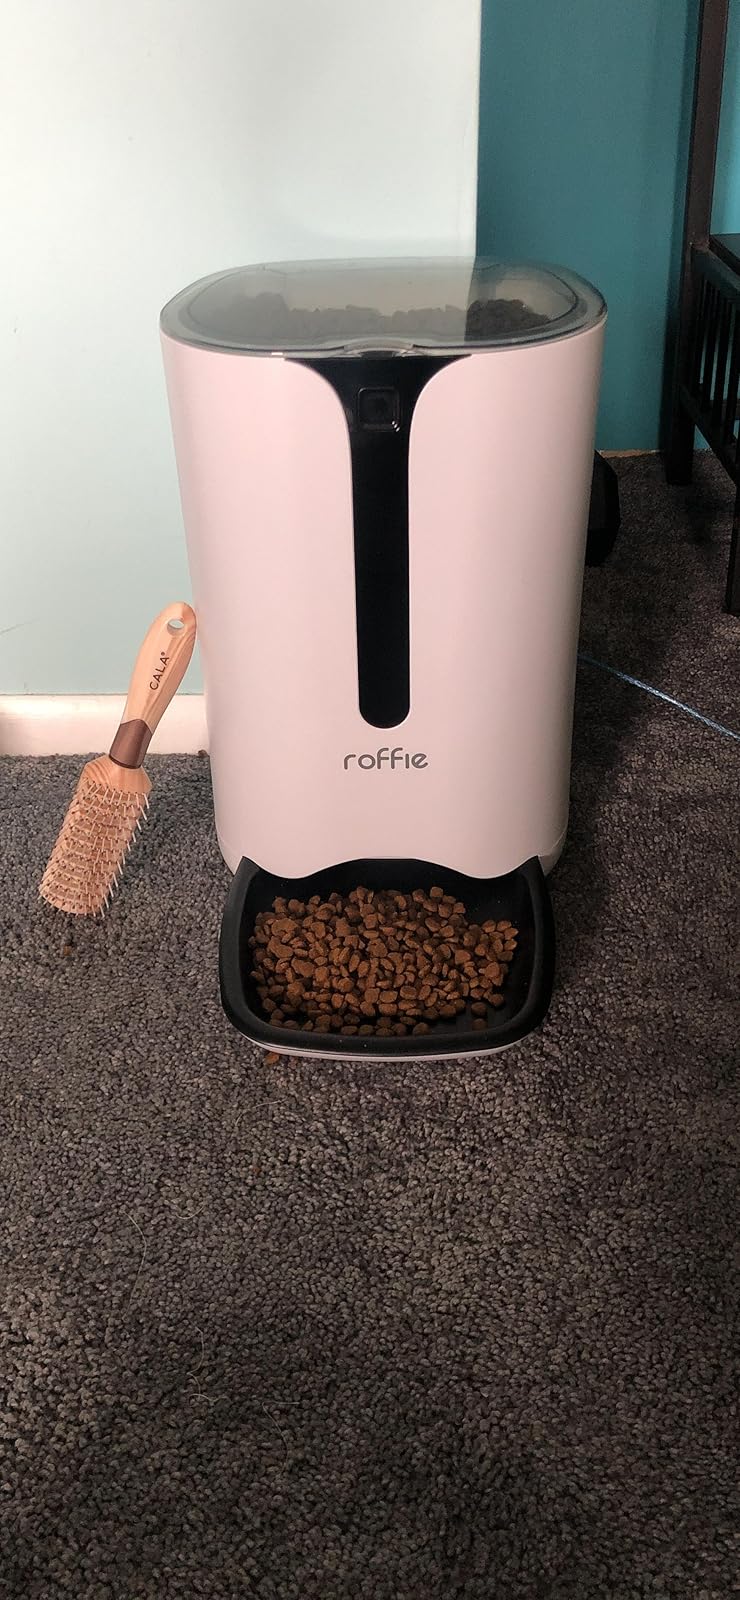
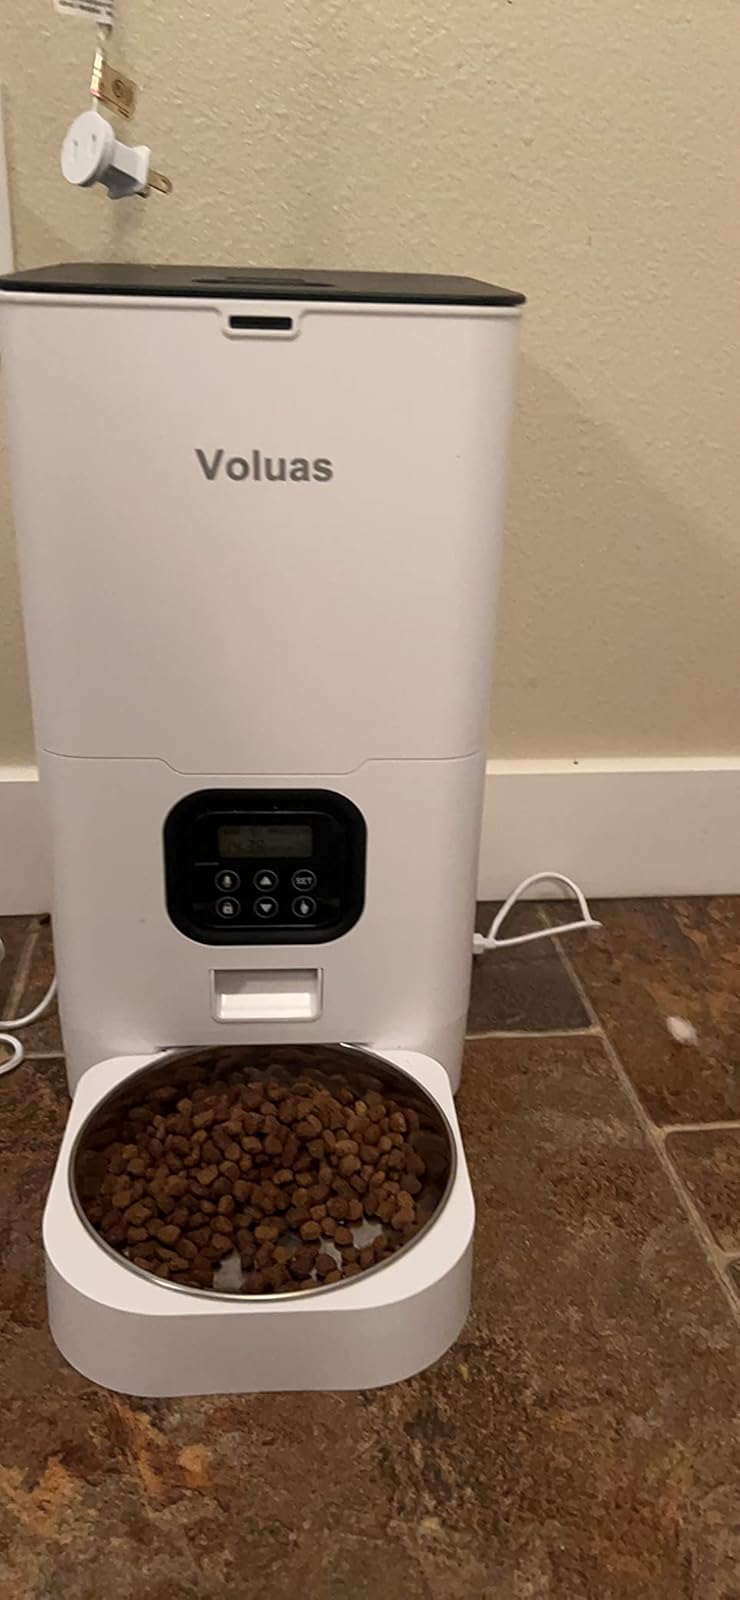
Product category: items_feeder
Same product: no